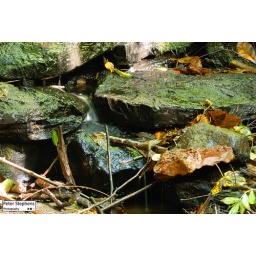
Water running over rocks at Haldon Forest